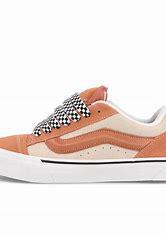
Brand: Vans
Model: KNU Skool